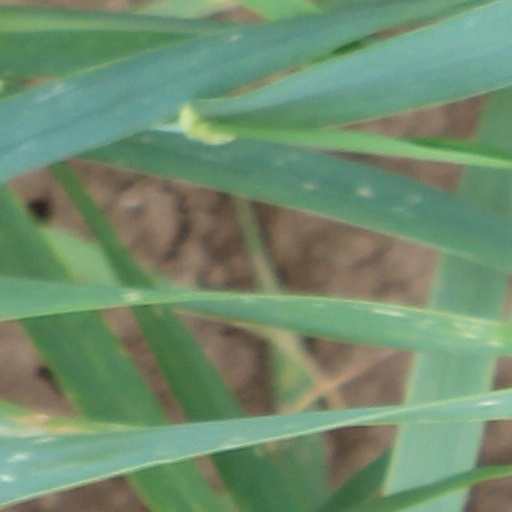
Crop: wheat